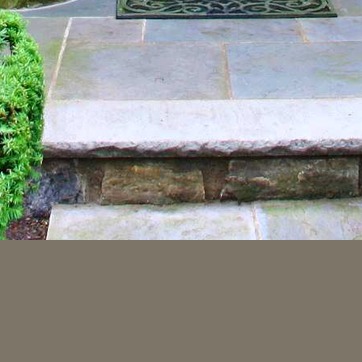
Material: stone